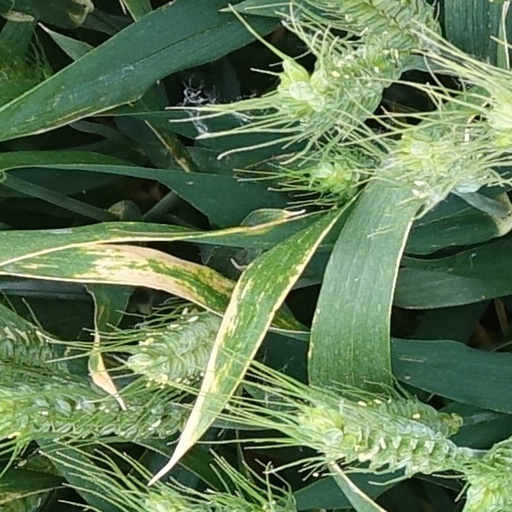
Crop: wheat